Digital single-lens reflex camera

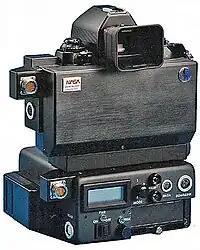
Nikon NASA F4 back view with Electronics Box, launched on STS-48 September 1991

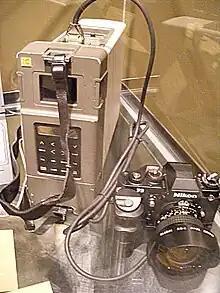
Kodak DCS 100, based on a Nikon F3 body with Digital Storage Unit, released in May 1991

In 1986, the Kodak Microelectronics Technology Division developed a 1.3 MP CCD image sensor, the first with more than 1 million pixels. In 1987, this sensor was integrated with a Canon F-1 film SLR body at the Kodak Federal Systems Division to create an early DSLR camera. The digital back monitored the camera body battery current to sync the image sensor exposure to the film body shutter. Digital images were stored on a tethered hard drive and processed for histogram feedback to the user. This camera was created for the U.S. government, and was followed by several other models intended for government use and eventually Kodak DCS, a commercial DSLR series launched in 1991.